NSCAD University

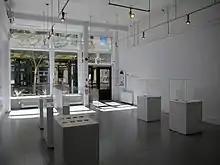
A room at the Anna Leonowens Gallery

The NSCAD University Library was founded early in the school's history and is now located in the Fountain Campus. It is the only art and design library in Atlantic Canada. Its collection includes over 50,000 books and periodicals as well as the Visual Resources Collection, which comprises 140,000 slides, 16mm films, video tapes and other multimedia materials. The library is a member of Novanet, which facilitates inter-library loans between Nova Scotian academic libraries.